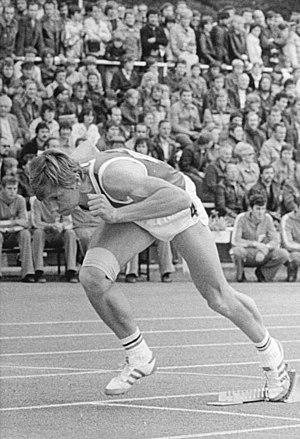
Frank Schaffer, né le 23 octobre 1958 à Eisenhüttenstadt, est un athlète est-allemand qui a été médaillé olympique.